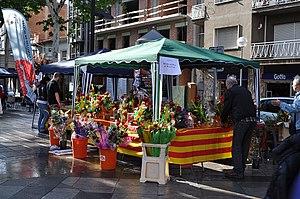
Diada de Sant Jordi 2011 à Mollet del Vallès.